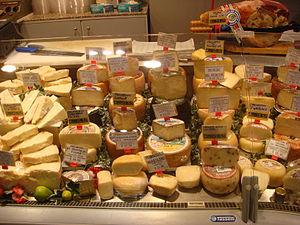
Cet article recense les fromages d'Italie.